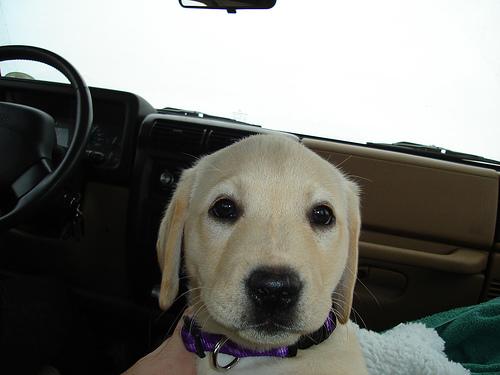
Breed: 3580-n000122-Labrador_retriever